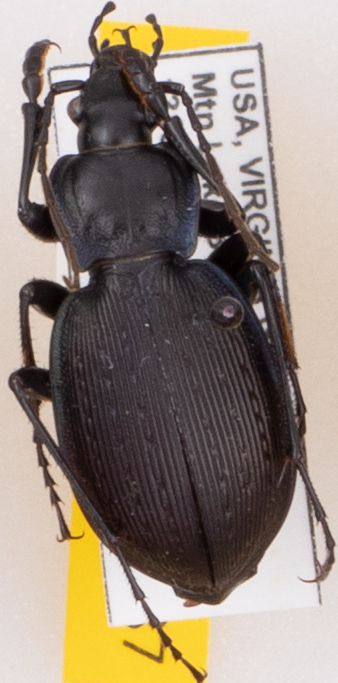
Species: Carabus goryi
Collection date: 2022-07-12
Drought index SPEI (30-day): -0.348
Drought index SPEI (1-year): -0.9
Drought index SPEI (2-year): -0.39